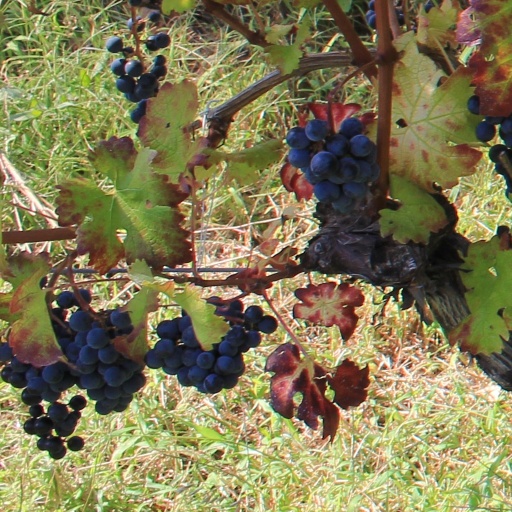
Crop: grape